Hindaun Block

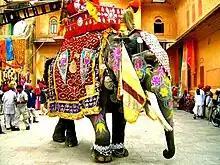
A decorated Indian elephant during a fair in Hindaun

Mandir is a mandir in the Indian state of Rajasthan dedicated to the Hindu God Hanuman. The name Balaji is applied to Sri Hanuman in several parts of India because the childhood (Bala in Hindi or Sanskrit) form of the Lord is celebrated there. It is important to note that the temple is not dedicated to Balaj, another name for Krishna. Unlike similar religious sites it is located in a town rather than the countryside. Its reputation for ritualistic healing and exorcism of evil spirits attracts many pilgrims from Rajasthan and elsewhere.